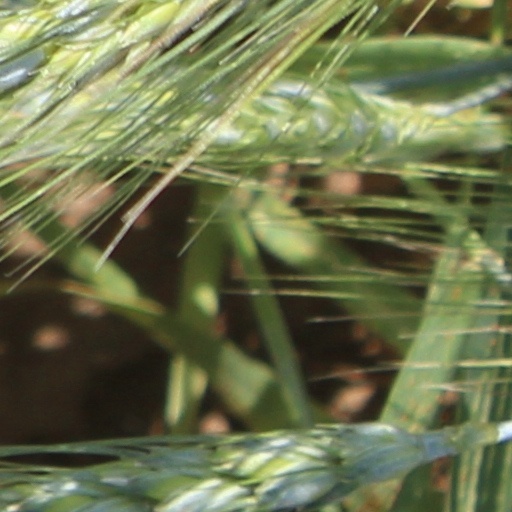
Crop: wheat